Thomas Davis Sr.

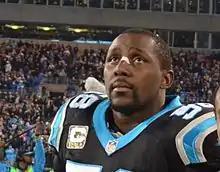
Davis in 2013

After three years of injuries, Davis started all 16 games and recorded a career-high 123 tackles and four sacks, in addition to two interceptions and a forced fumble. He was named the NFC Defensive Player of the Month of November and won the NFC Defensive Player of the Week during week 6. He played alongside Chase Blackburn and Luke Kuechly to help Carolina achieve a second-ranked defense.